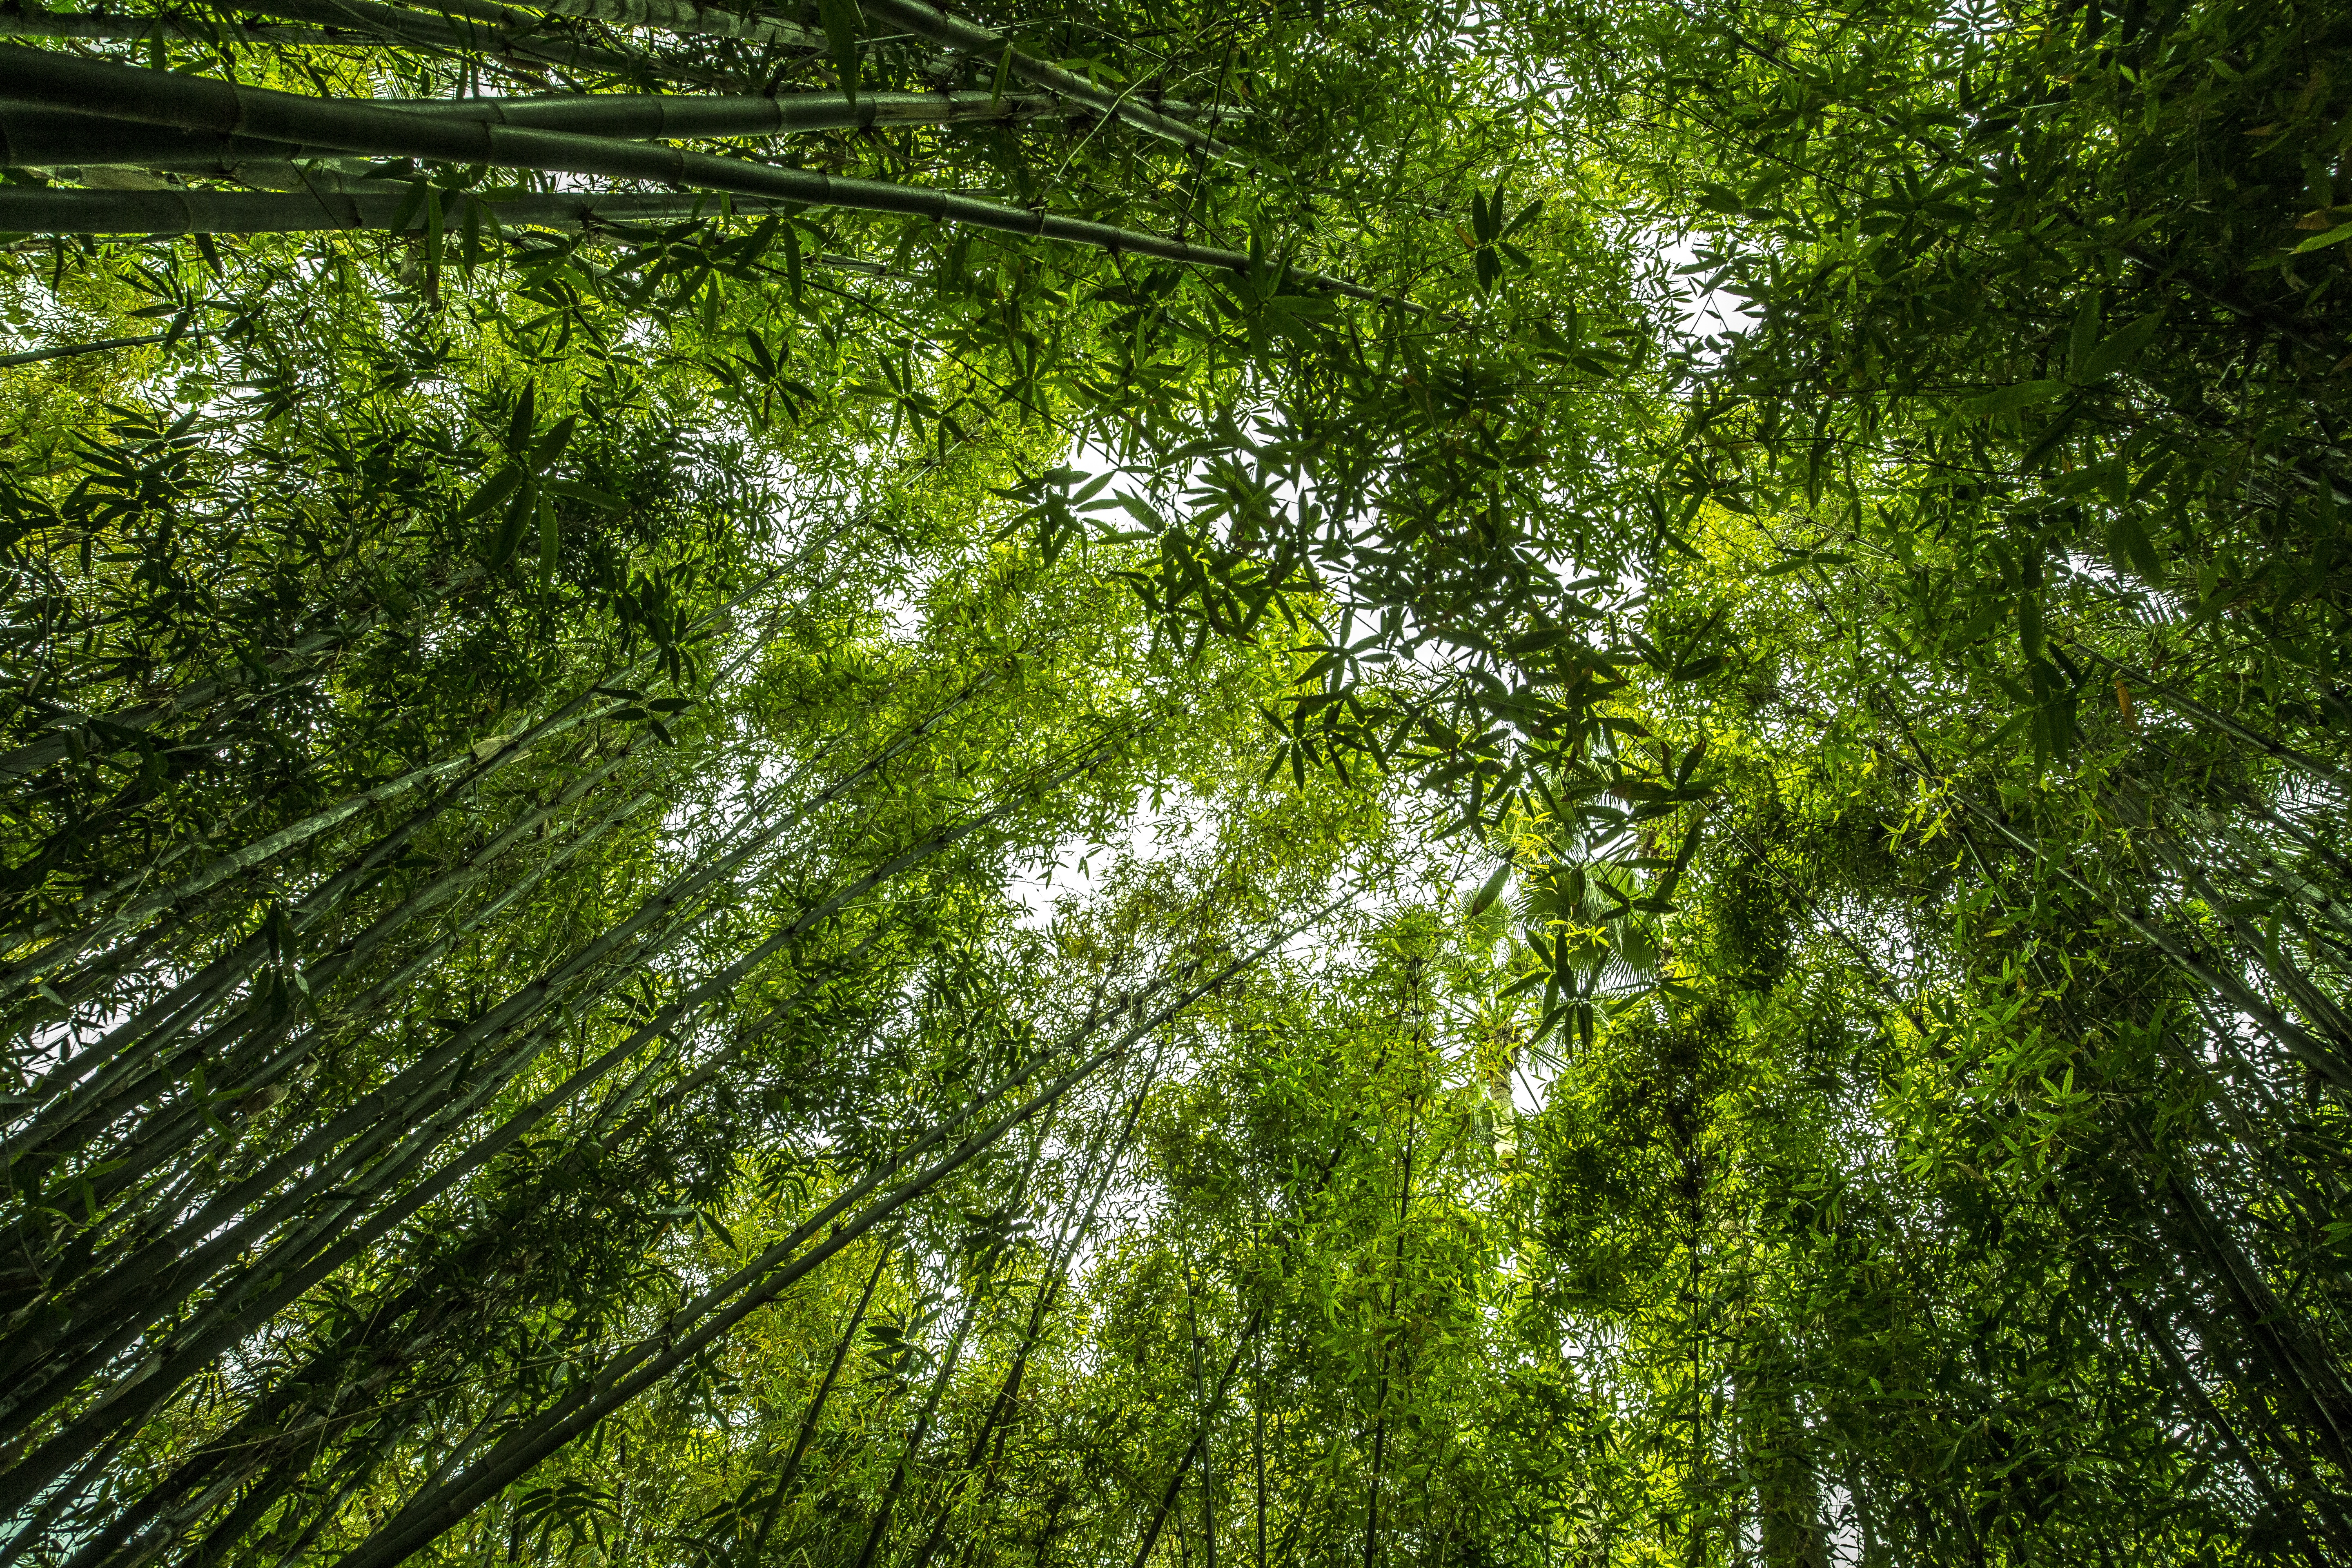
tree, nature, forest, branch, plant, meadow, sunlight, leaf, fall, flower, trunk, foliage, spring, green, jungle, botany, garden, trees, leaves, relaxation, vegetation, rainforest, forests, deciduous, serenity, woodland, habitat, bamboo, ecosystem, biome, old growth forest, natural environment, woody plant, temperate broadleaf and mixed forest, temperate coniferous forest